Erden Eruç

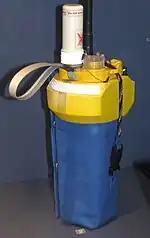
An Argos beacon

On 10 January 2008, an emergency signal was received from Eruç's Argos tracking beacon. A search and rescue operation was almost started when a call from Eruç was received indicating it was a false alarm.